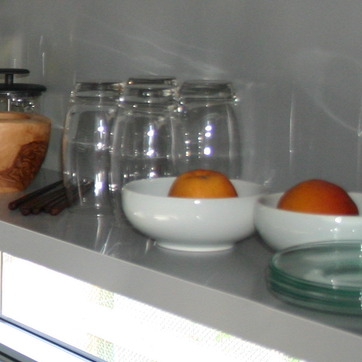
Material: food